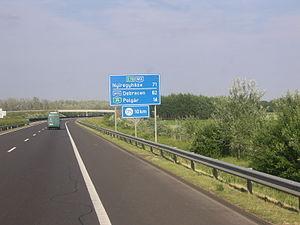
La liste des autoroutes de Hongrie présente les autoroutes mises en service et celles en cours de réalisation ou en projet.